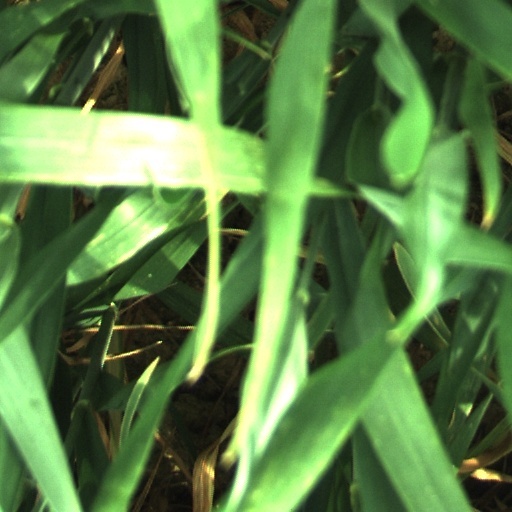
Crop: wheat